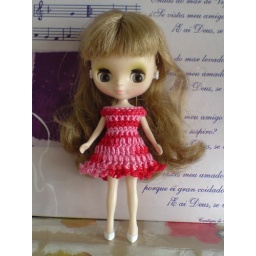
New handmade crochet dress in red tones for Petite Blythe. Closet in velcro.